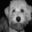
Label: dog